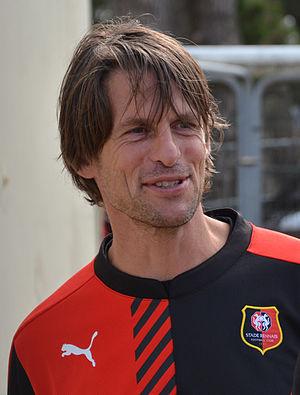
Photographie prise lors du match opposant le Stade rennais au Havre AC en amical au stade Paul-Audrin de Dinard le 8 juillet 2015. Ici, Frédéric Née.
Frédéric Née, né le 18 avril 1975 à Bayeux, est un footballeur international français des années 1990 et 2000, reconverti comme entraîneur adjoint.